Baby bottle

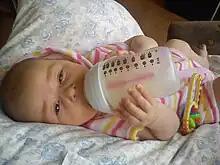
A "vented" bottle is also sometimes marked as an "anti-colic" bottle.

Baby bottle nipples (also called teats) are typically made from either silicone or latex rubber. When used for nipples, silicone is clear, durable, and slightly harder than latex. Natural rubber latex teats are elastic, tear resistant, and may feel softer. Latex can absorb odors, while silicone does not. Latex can break down if exposed to sunlight. Some people have allergies to latex.